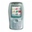
Label: telephone